Controlled-access highway

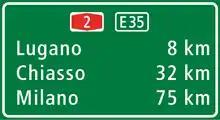
Sign on a Swiss "Autostrada" (A2/E35 near Lugano, Switzerland)

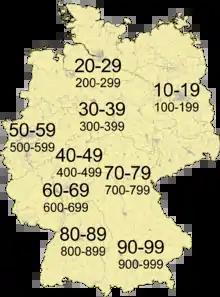
Numbering scheme in Germany

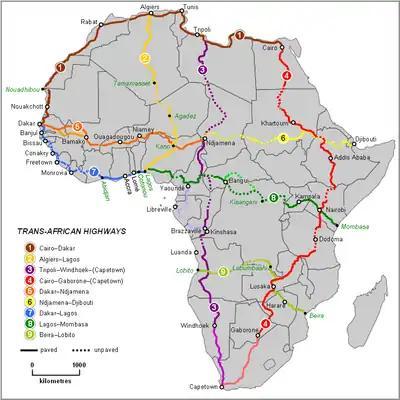
Trans-African Highways

Controlled-access highways have been constructed both between major cities as well as within them, leading to the sprawling suburban development found near most modern cities. Highways have been heavily criticized for the noise, pollution, and economic shifts they bring. Additionally, they have been criticized by drivers for the inefficiency with which they handle peak hour traffic.